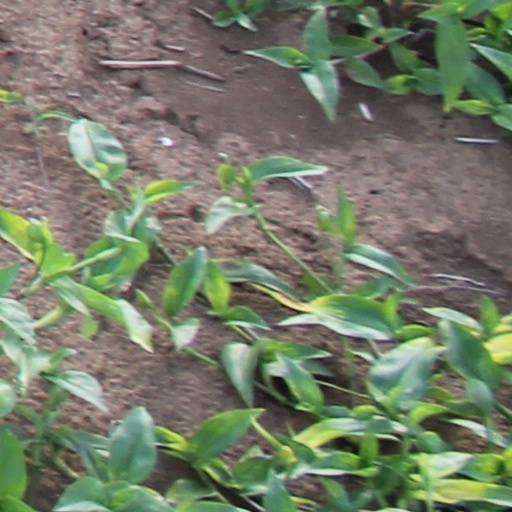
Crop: wheat